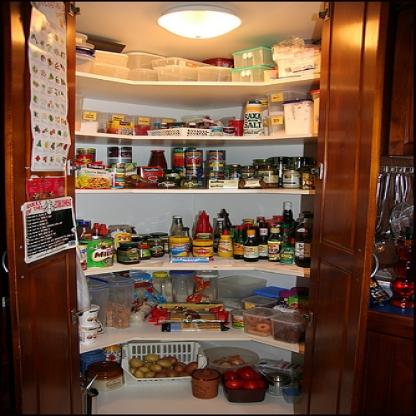
Scene: Indoor